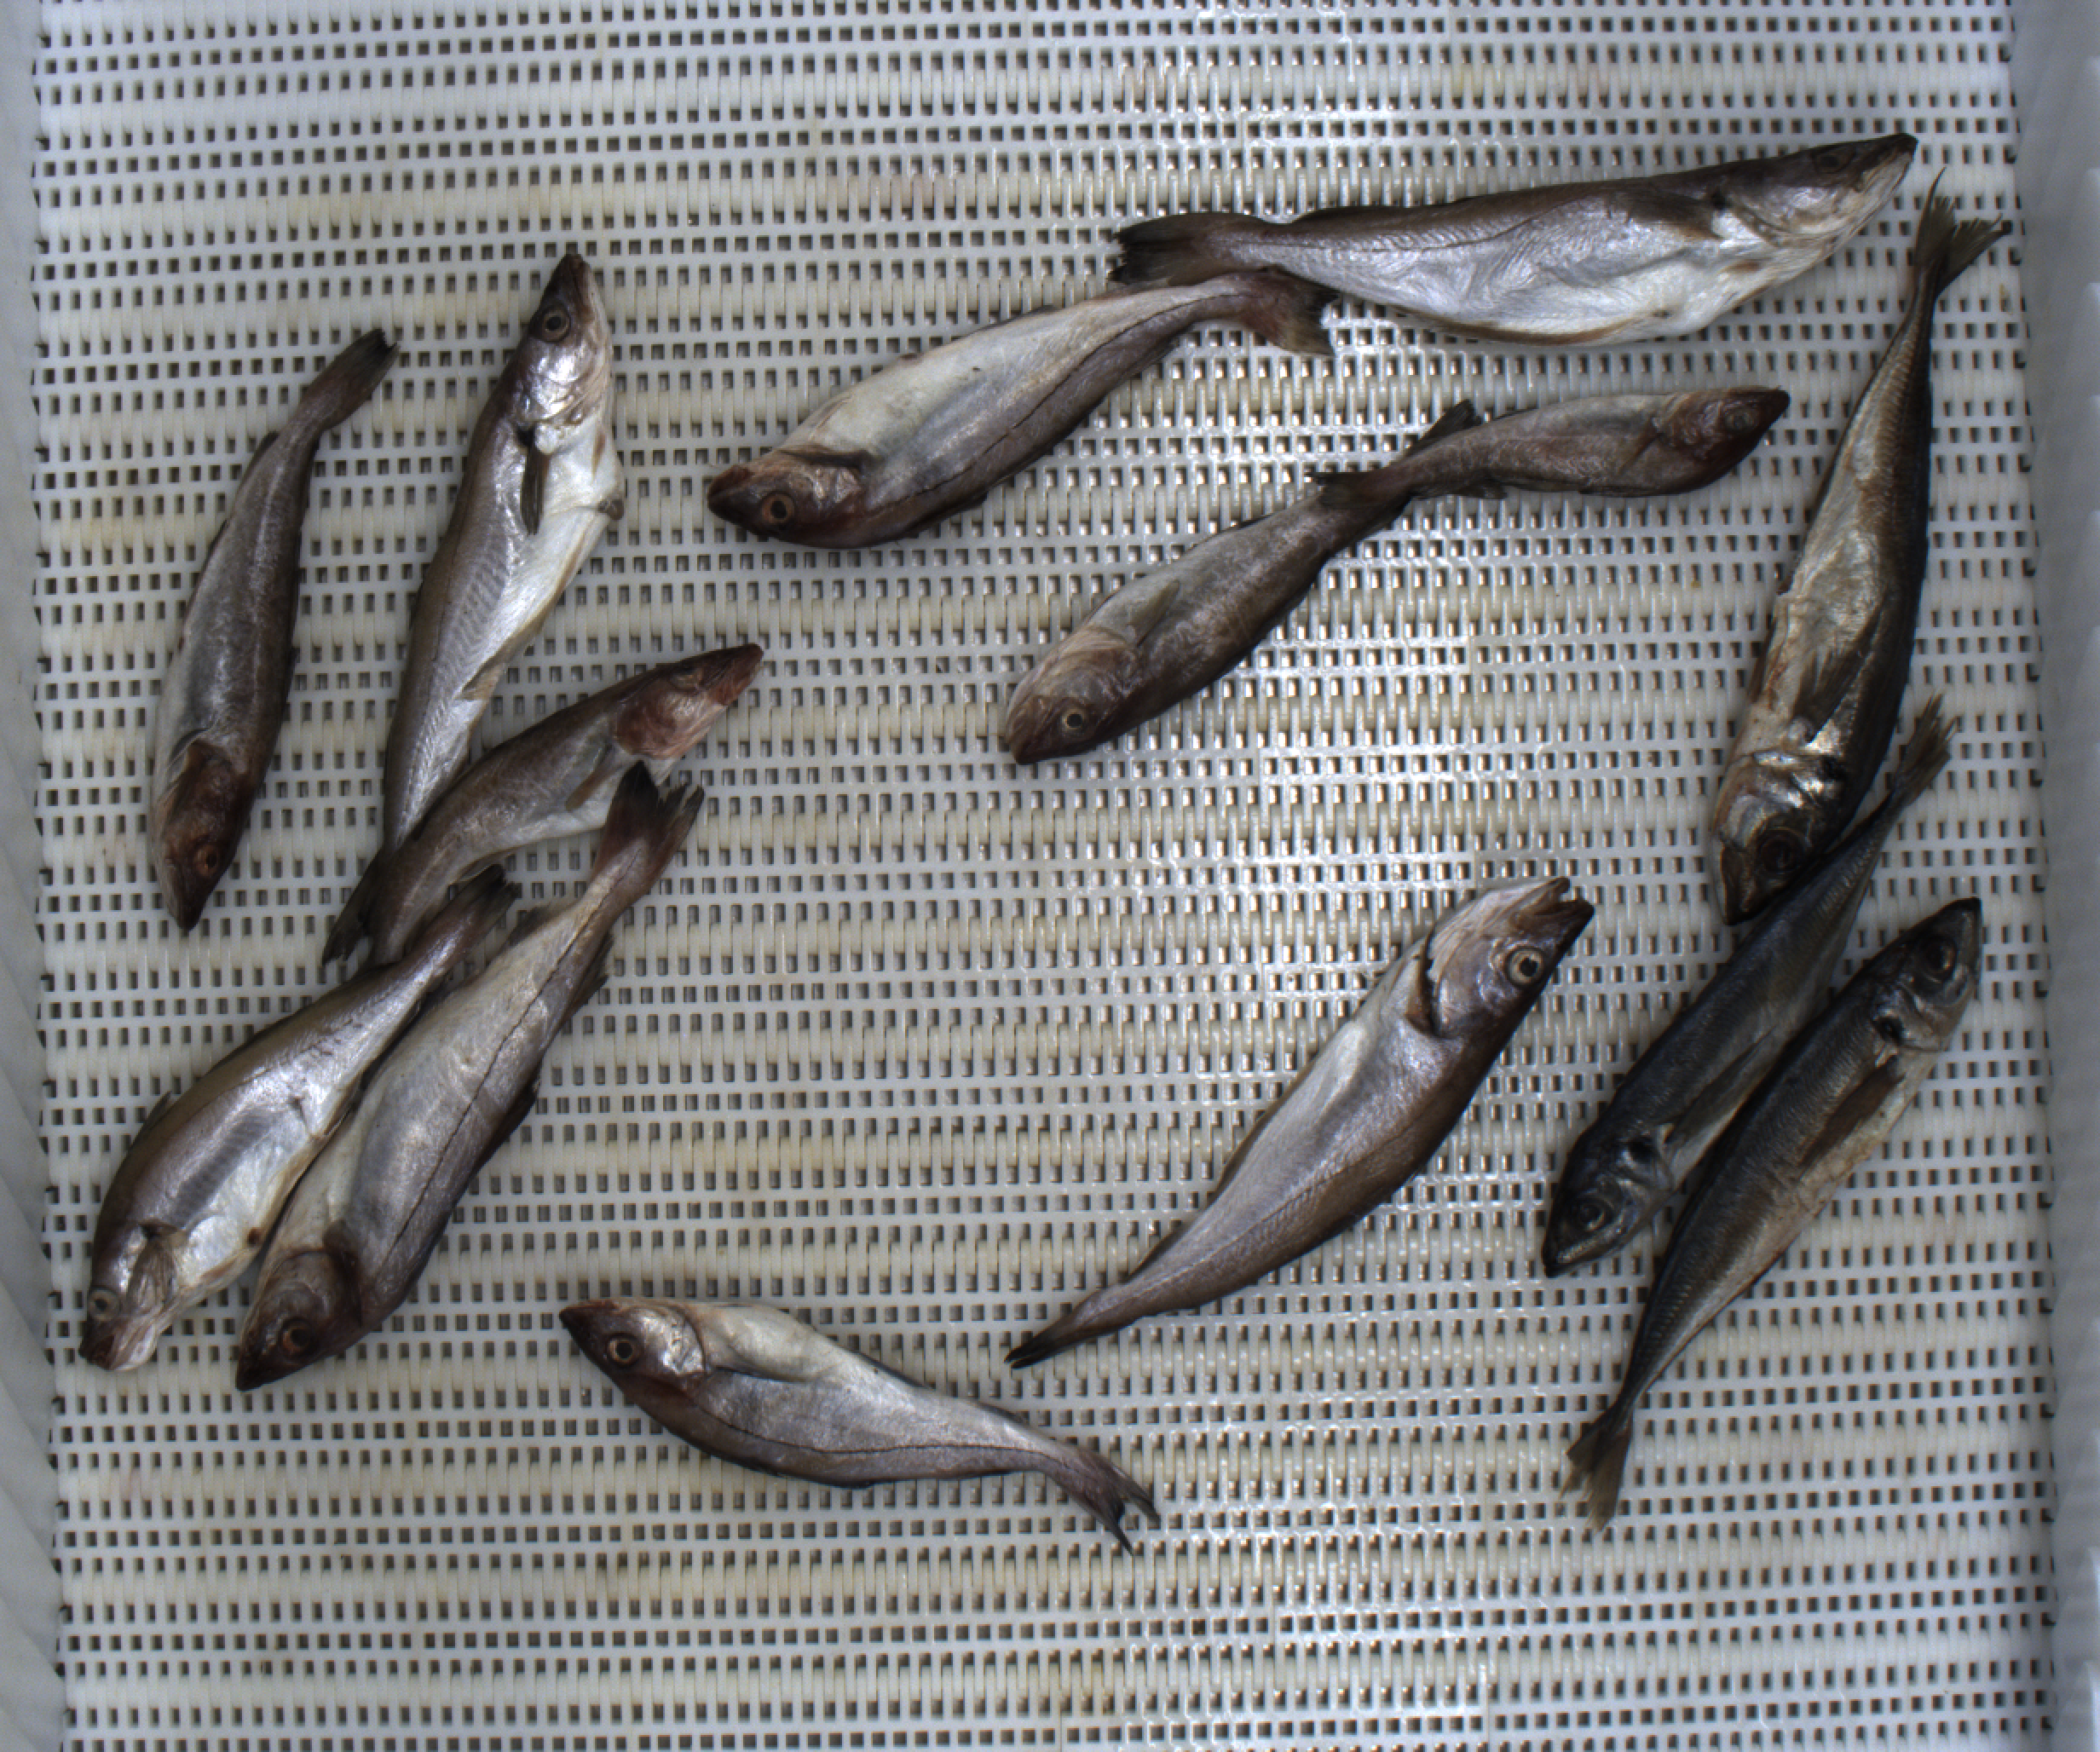
Total fish: 14
Cod: 4
Haddock: 3
Whiting: 4
Hake: 0
Horse mackerel: 3
Saithe: 0
Other: 0